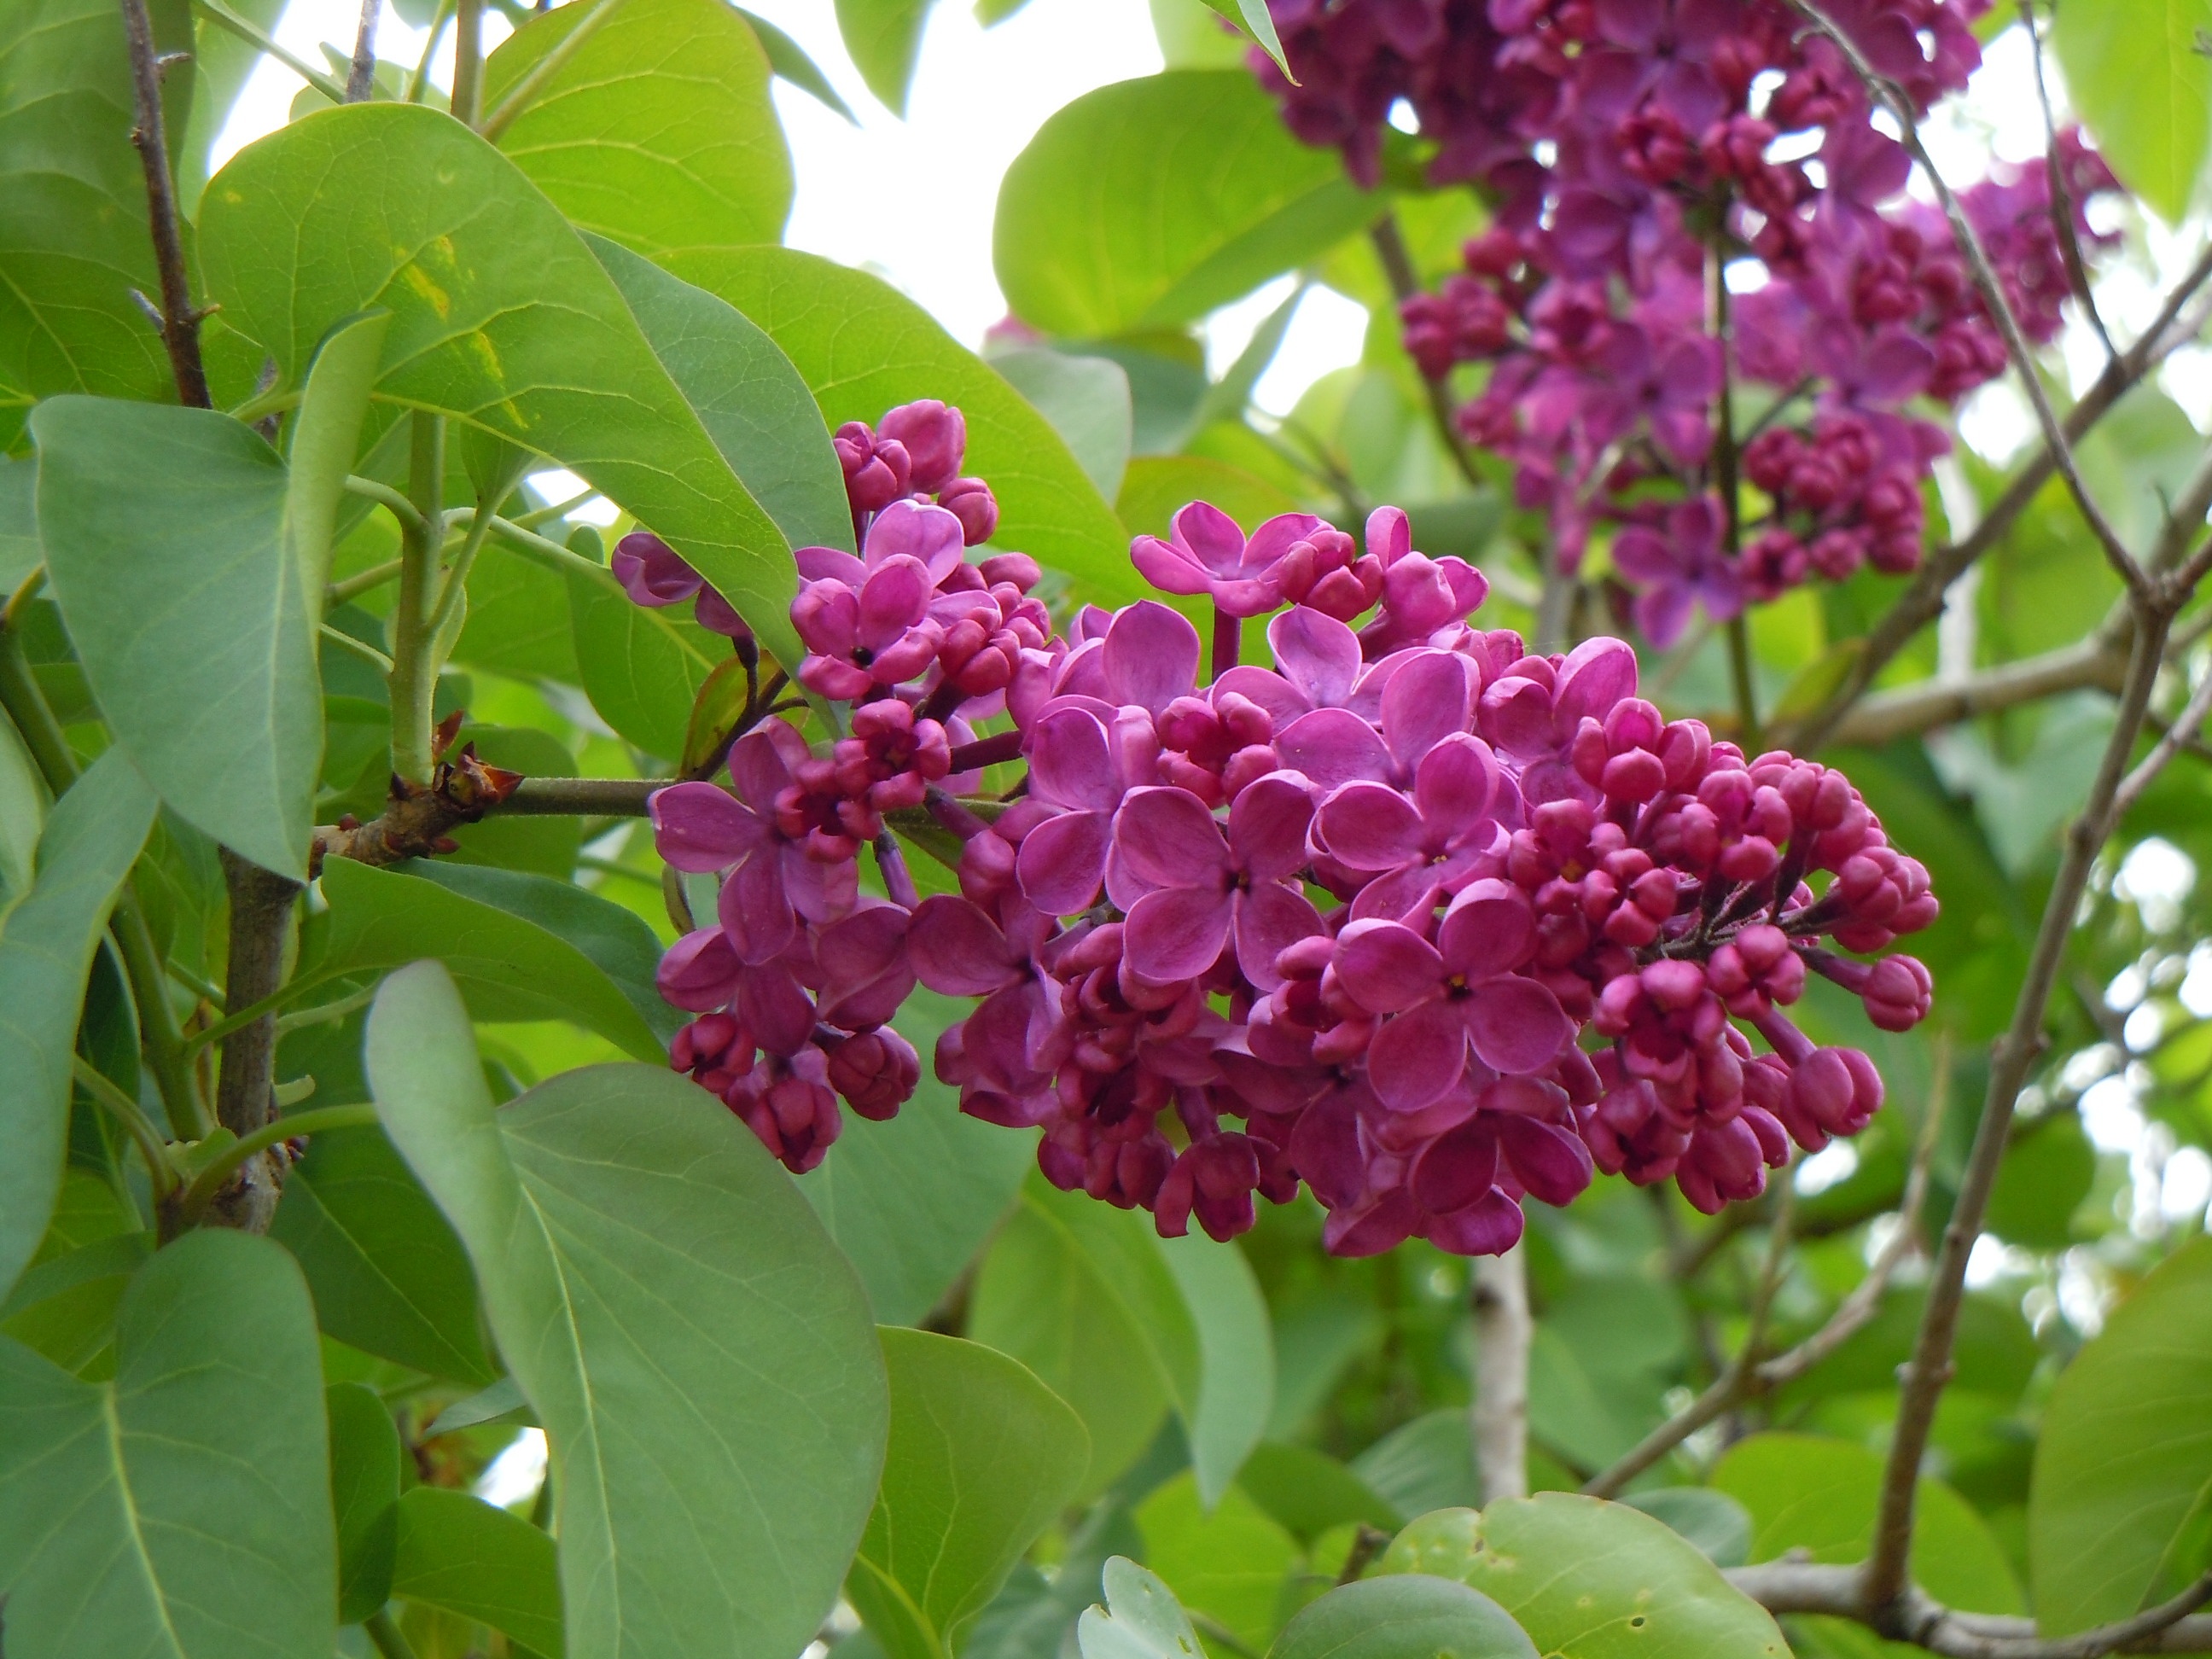
blossom, plant, flower, bloom, floral, spring, produce, botany, pink, flora, hydrangea, shrub, lilac, wisteria, flowering plant, hydrangeaceae, cornales, land plant